Silkeborg

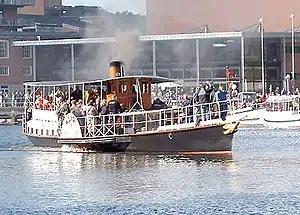
"Hjejlen" ("The Golden Plover") is a historic steamboat that sails from Silkeborg to "Himmelbjerget". In the background can be seen the city's former paper mills, now home to the Radisson-SAS Hotel and other shops.

On Wednesday, Thursday and Friday at 0:00 p.m., there is an unofficial Danish fireworks championship. Each day, a different company puts on a fireworks display and the winner is announced on Saturday. On Saturday evening, the winner from three years before puts on a major firework show sponsored by the City Council. Nowadays the fireworks are fired from a huge raft on Silkeborg Lake just next to City Hall, however, in years gone by, the show was done from the roof of the old paper mill.